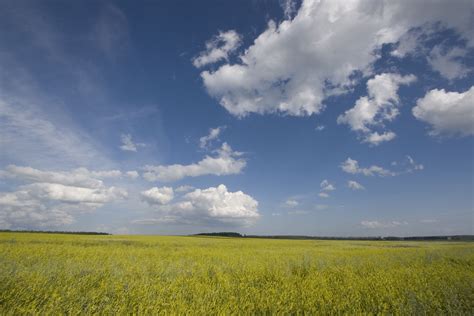
Weather: sun or clear